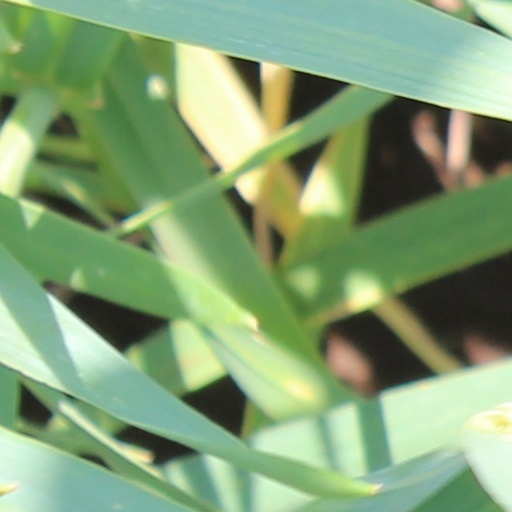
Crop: wheat